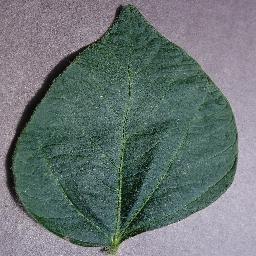
Label: Soybean___healthy